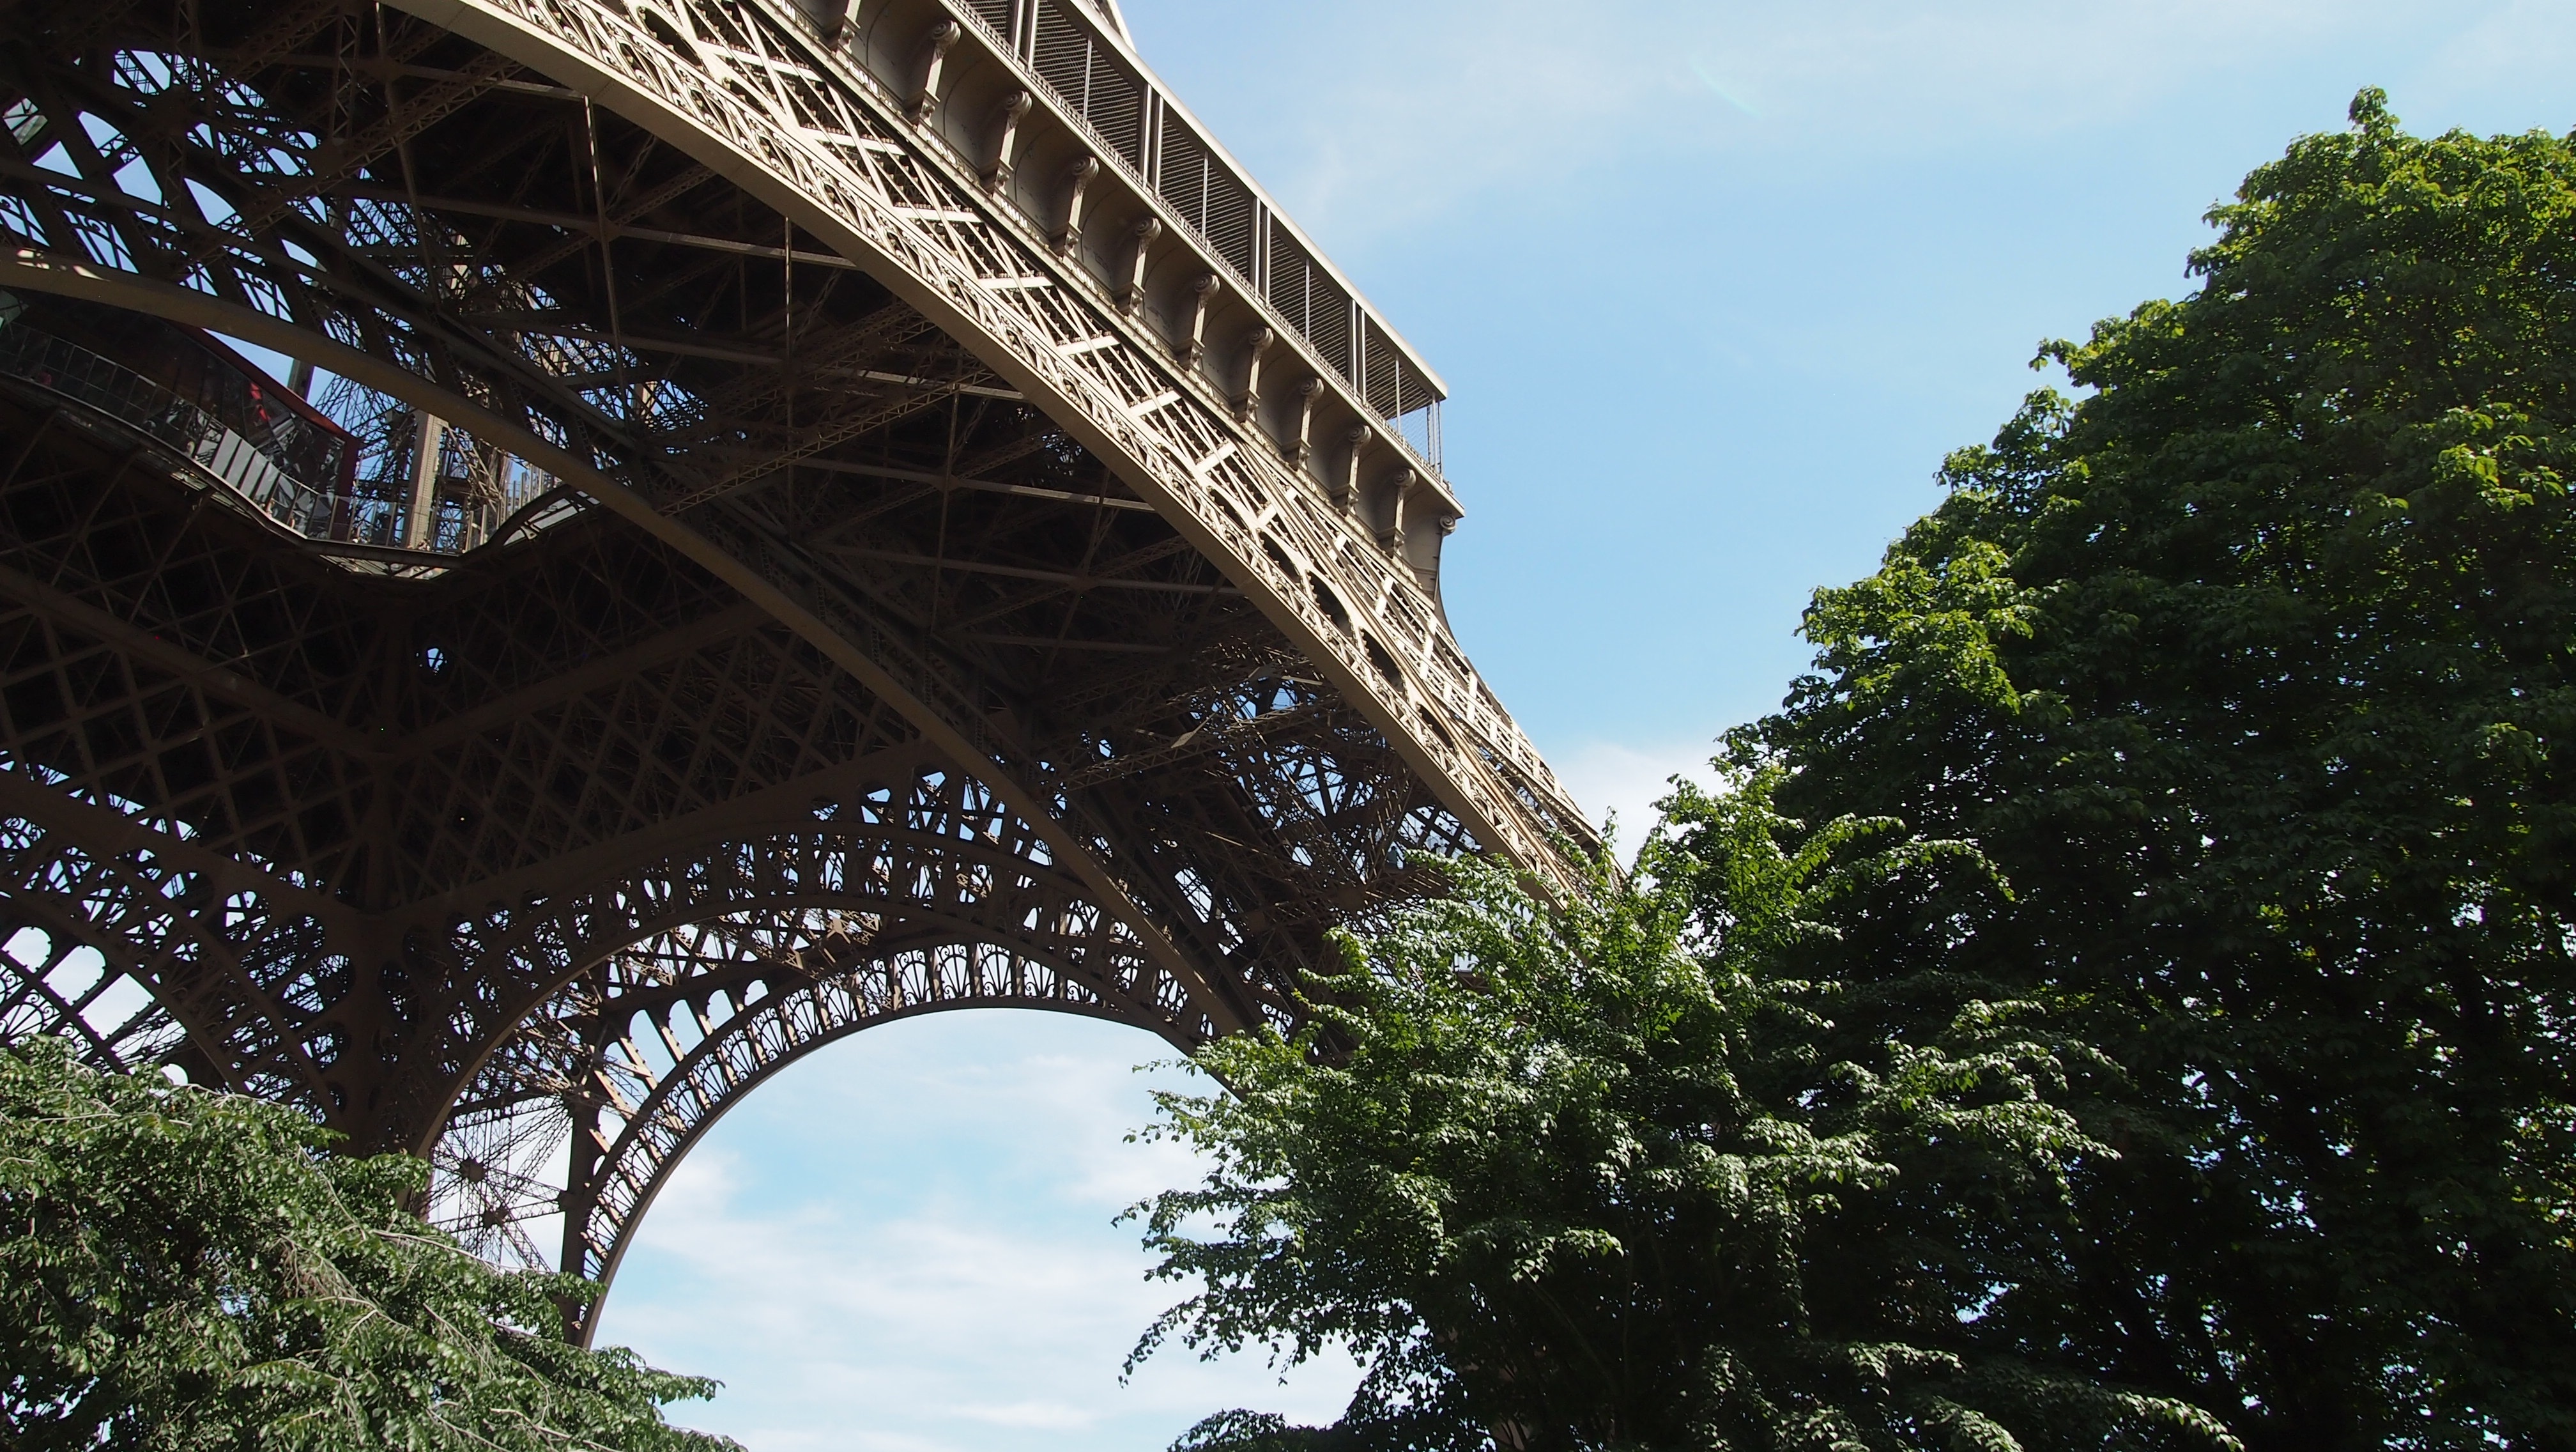
architecture, bridge, eiffel tower, paris, arch, landmark, tourism, places of interest, century exhibition